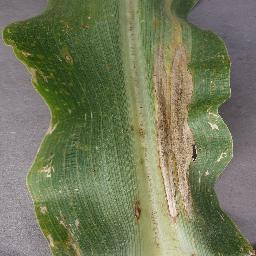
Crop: corn
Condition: (maize)_northern_blight